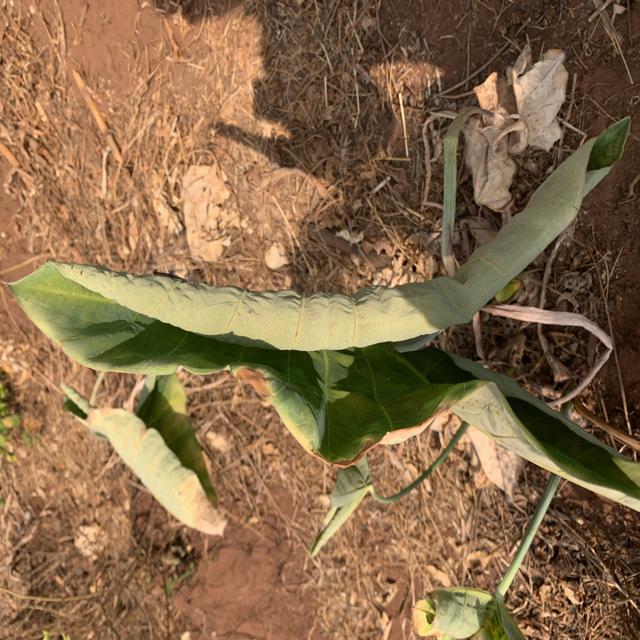
Label: Early_Blight